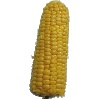
Label: Corn 1